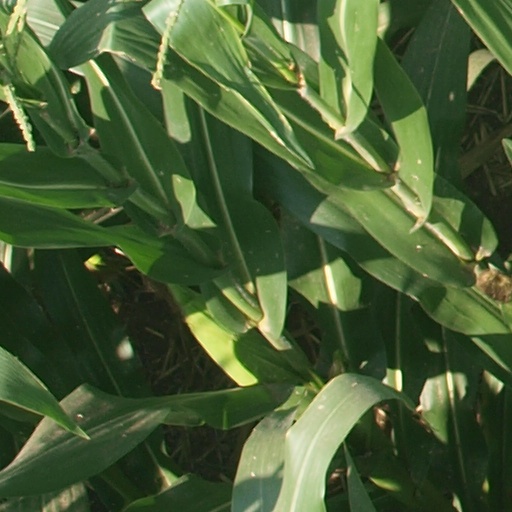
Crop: maize; corn